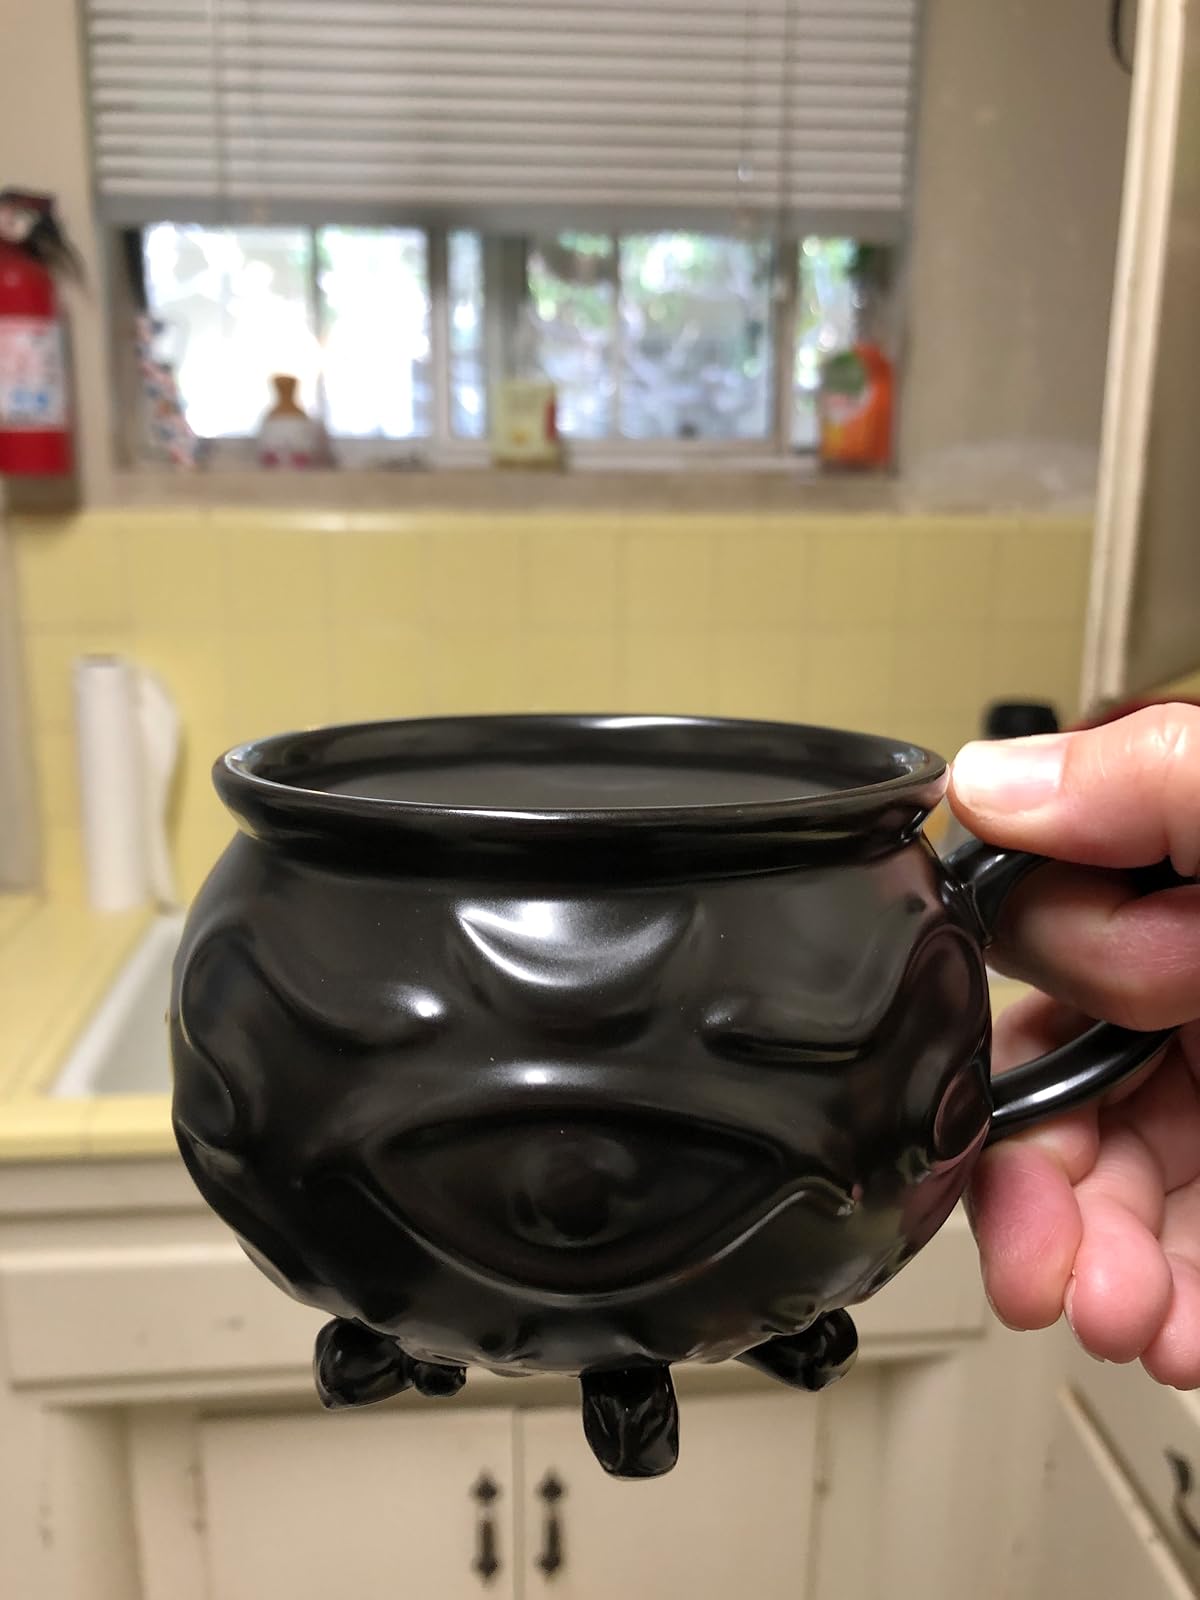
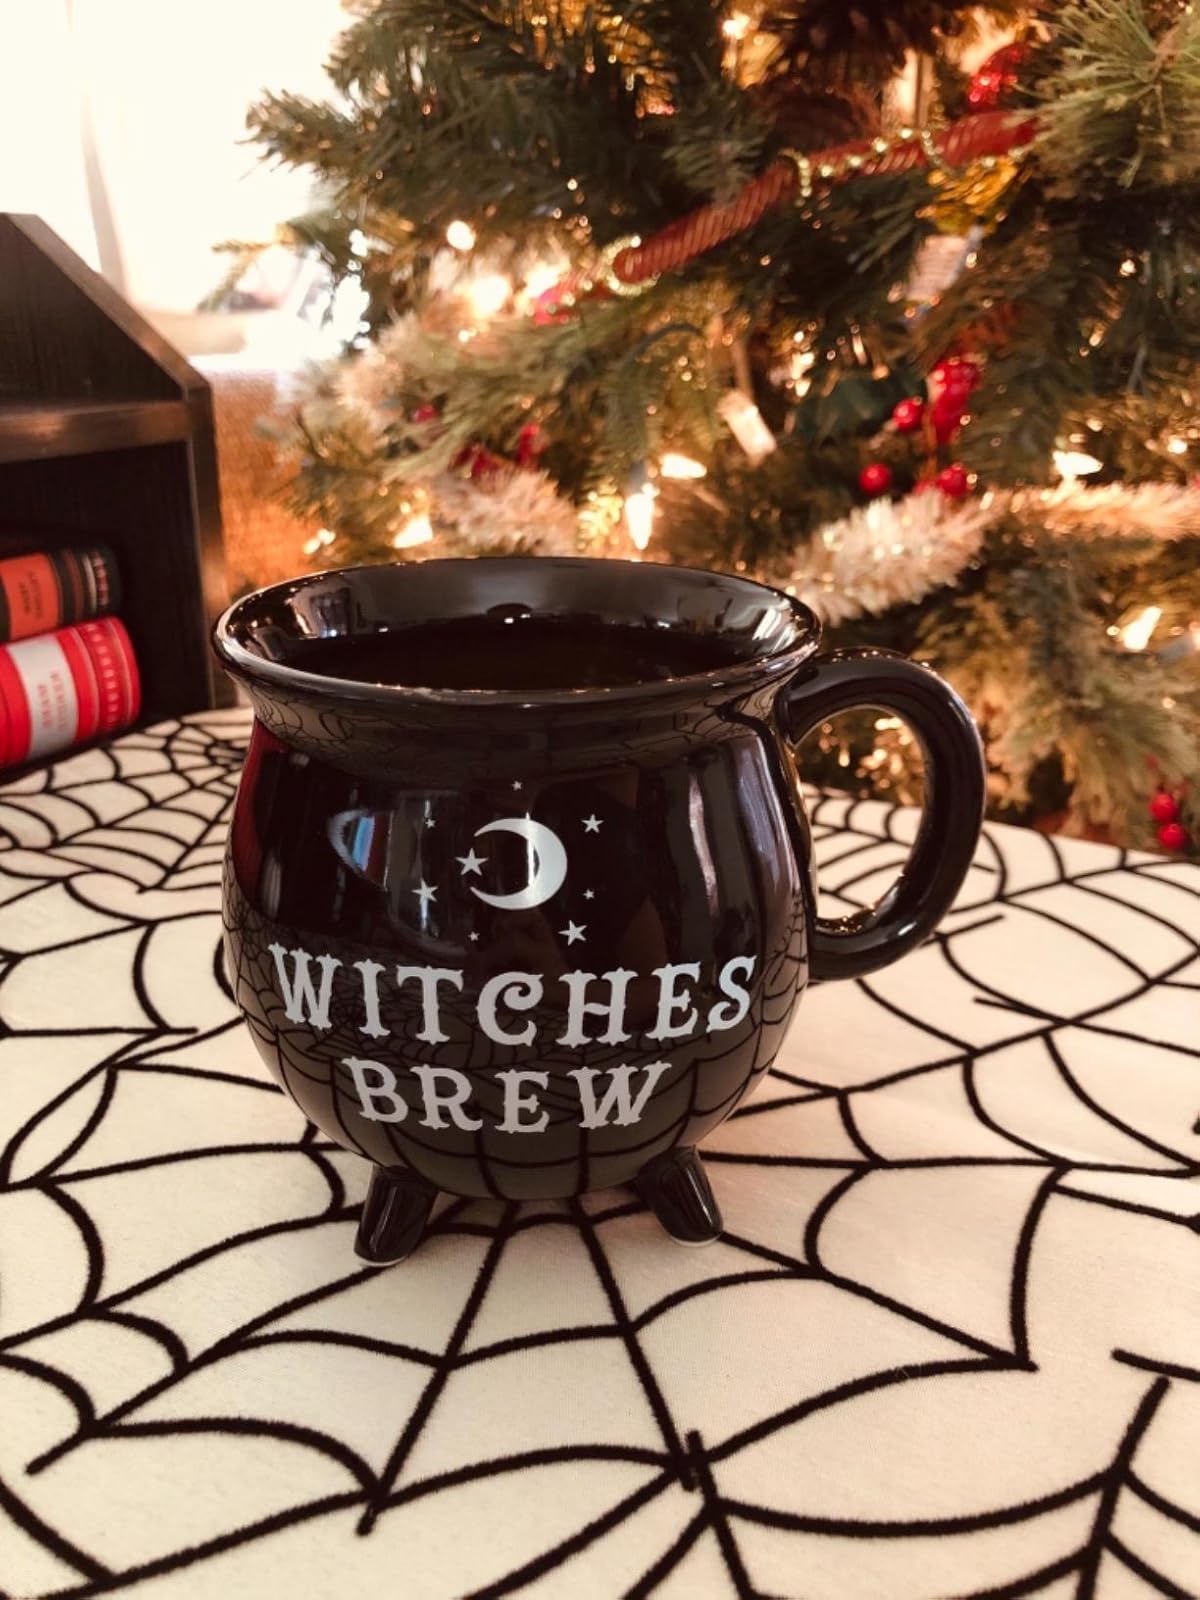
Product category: items_mug
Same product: no